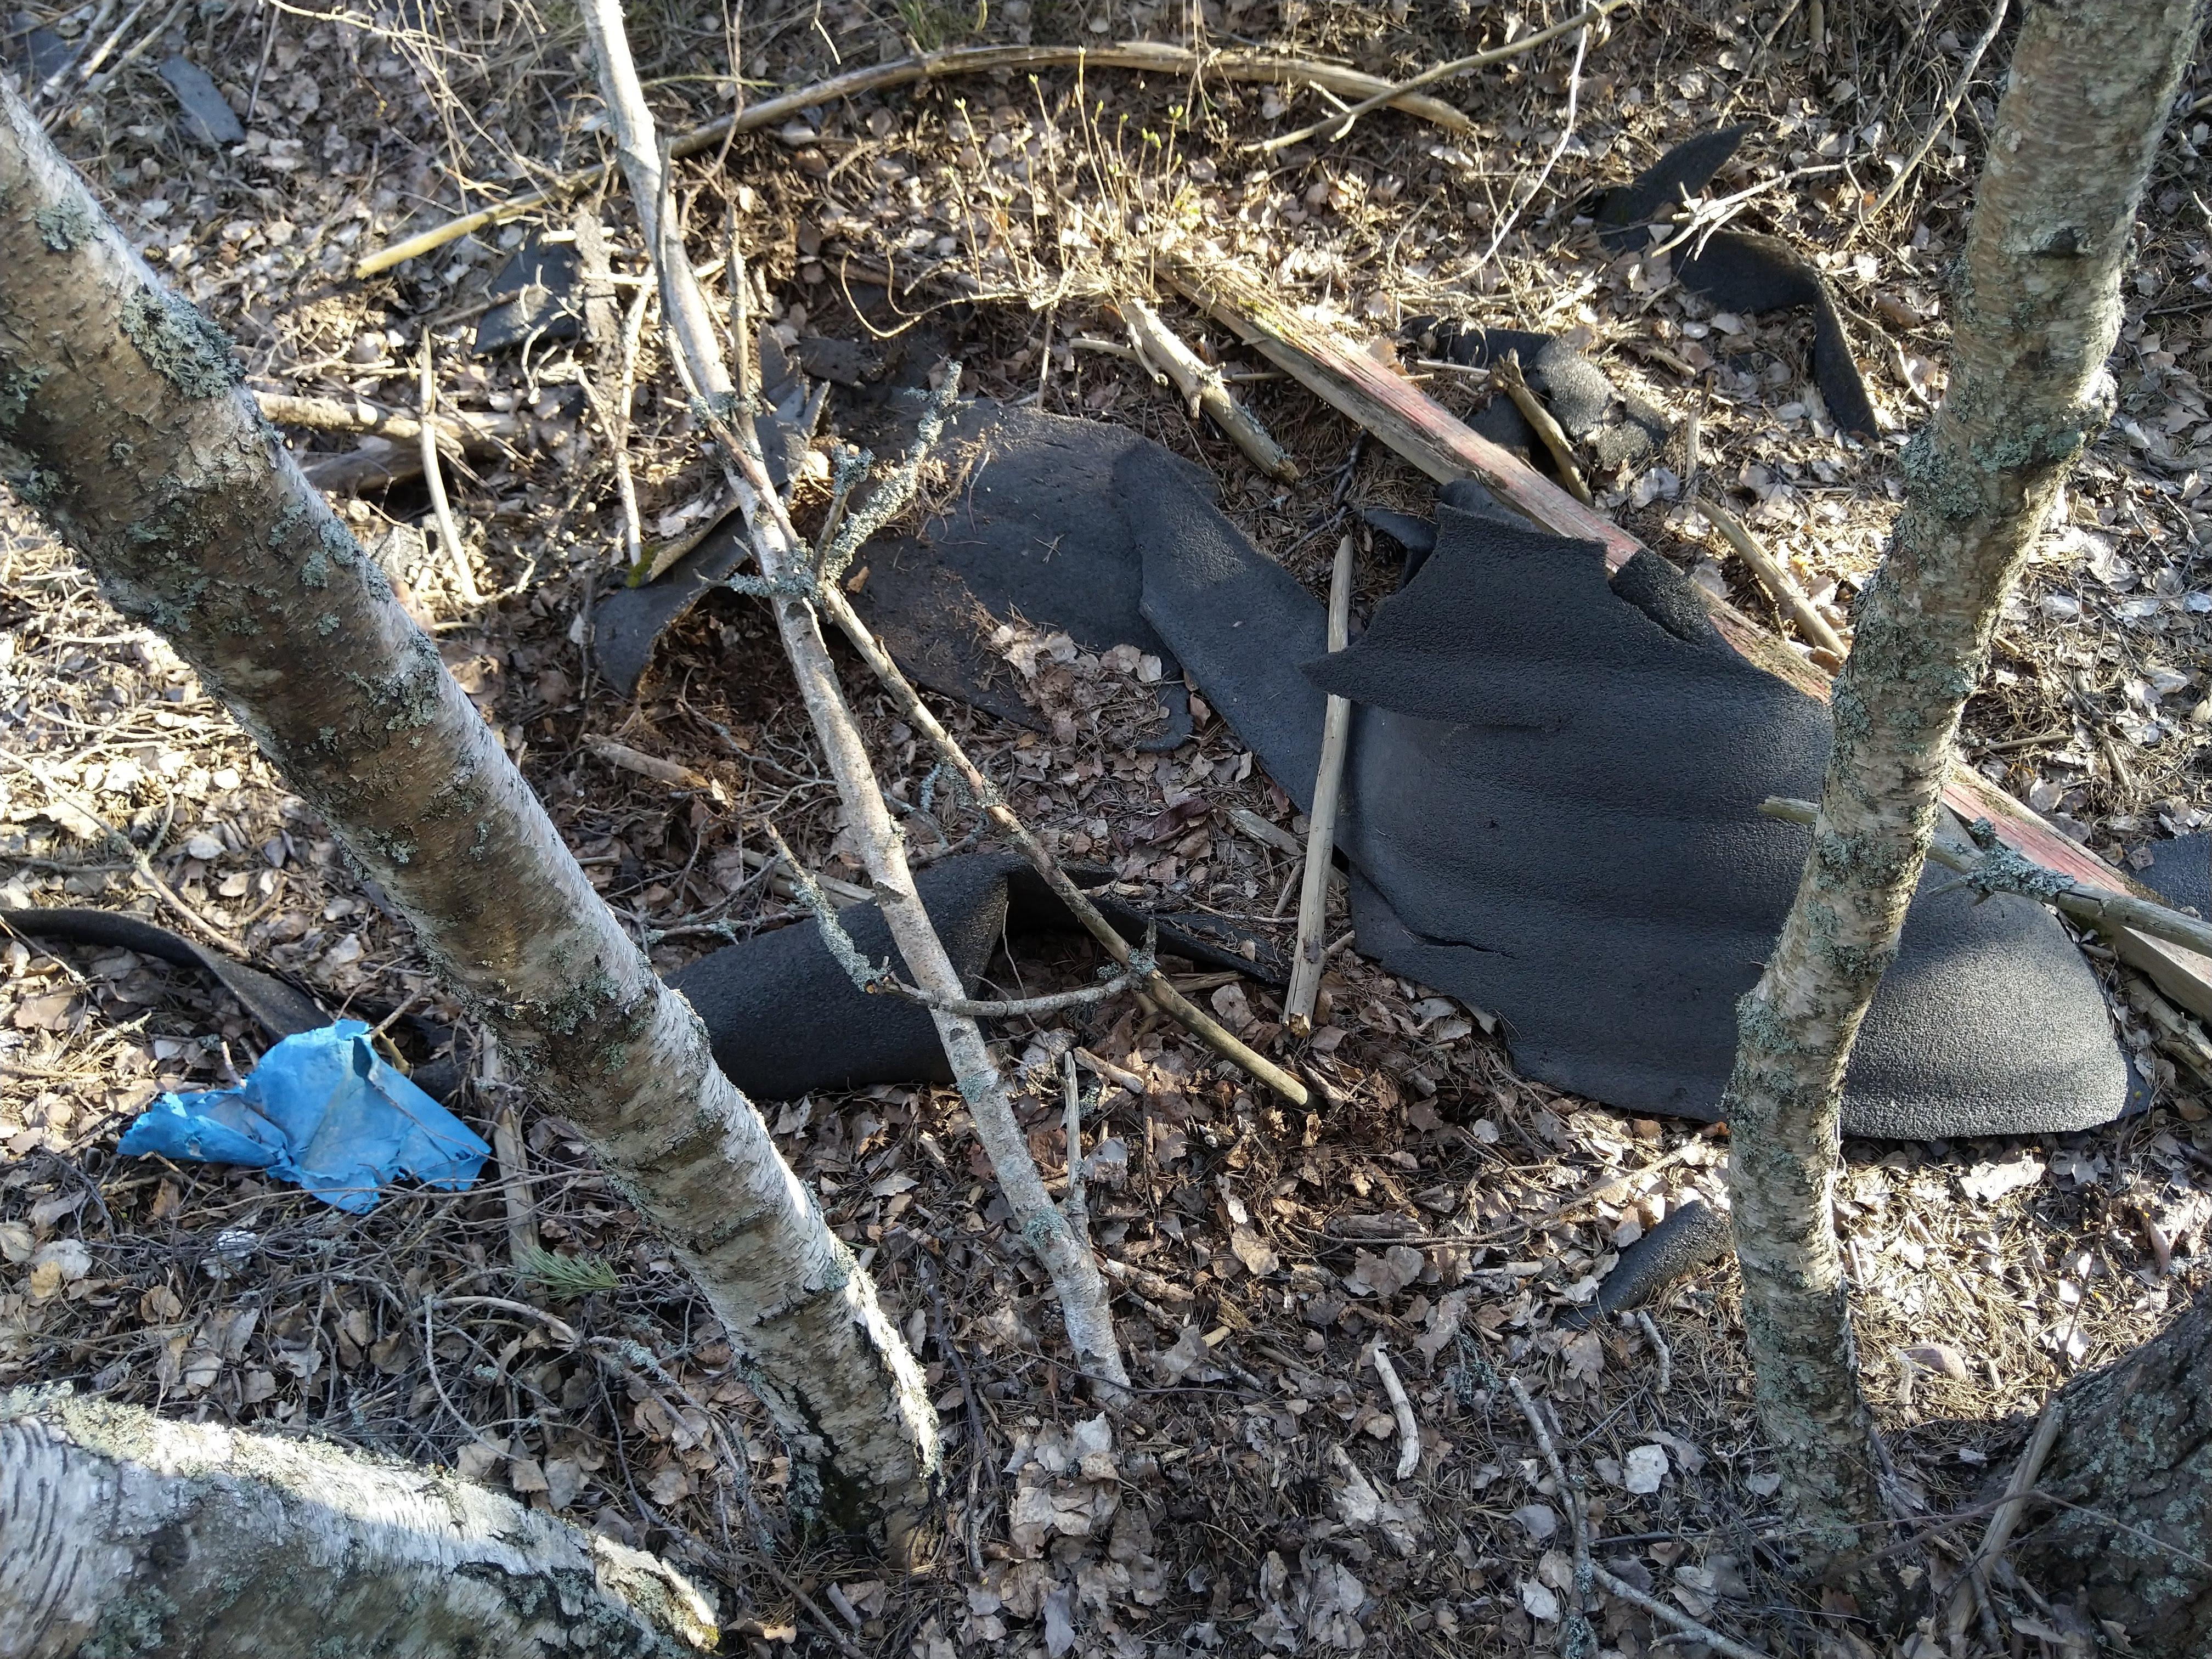
Object: Plastic film (Plastic bag & wrapper)

Object: Other plastic (Other plastic)

Object: Other plastic (Other plastic)

Object: Other plastic (Other plastic)

Object: Other plastic (Other plastic)

Object: Other plastic (Other plastic)

Object: Other plastic (Other plastic)

Object: Other plastic (Other plastic)

Object: Styrofoam piece (Styrofoam piece)